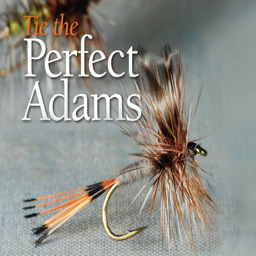
person is one of the quintessential dry flies , and like most famous patterns , it has spawned many variations .